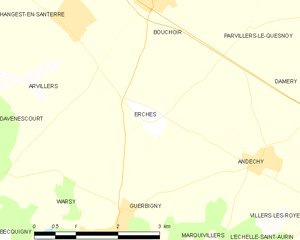
Carte des communes françaises Erches